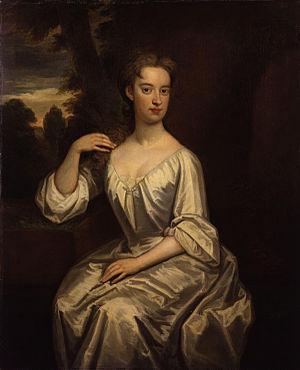
Lady Anne Churchill est la seconde fille de John Churchill, 1ᵉʳ duc de Marlborough et de Sarah Churchill. Parmi ses descendants on trouve Winston Churchill et Diana Spencer.